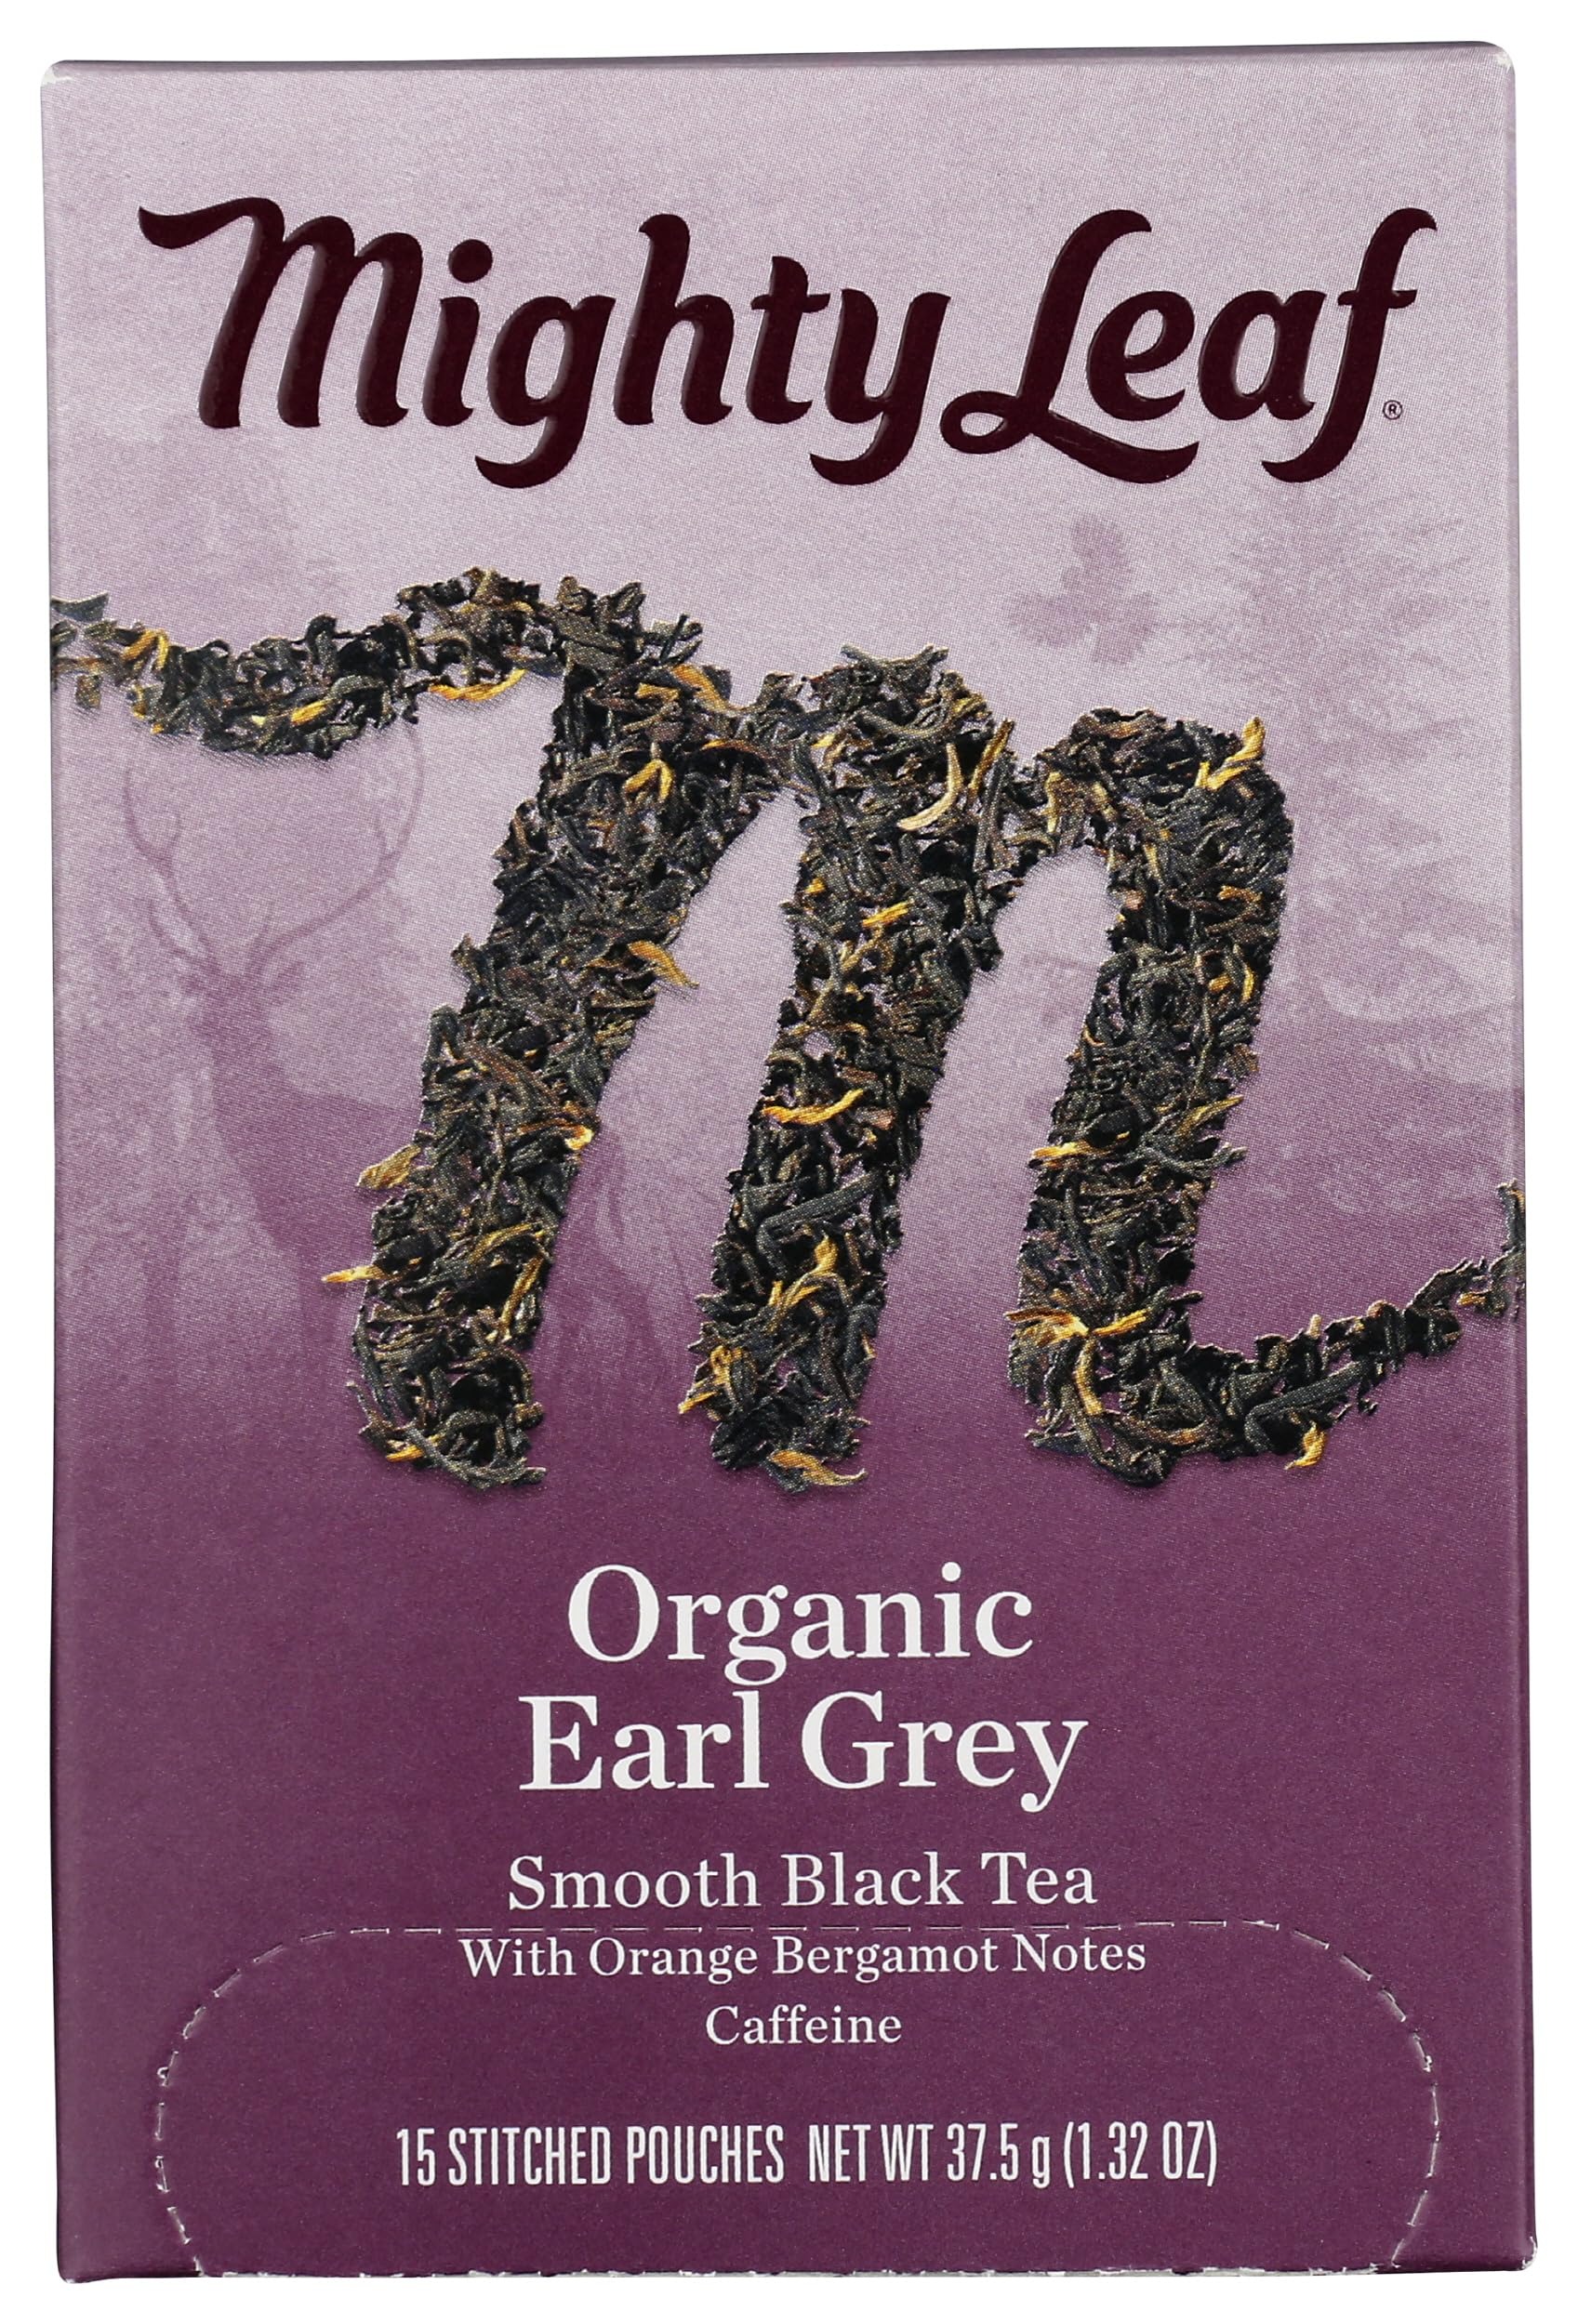
Item Name: Mighty Leaf Tea Organic Earl Grey Hand-Stitched Tea Bags, 15 ct
Bullet Point 1: BERGAMOT OIL: Bergamot oil is pressed from the rind of the fruit, then tumbled with the tea until the pungent aroma is absorbed.
Bullet Point 2: RICH AND CITRUSY: Our version of the historic English blend is rich, citrusy, and fit for a nobleman.
Bullet Point 3: SMOOTH AND SWEET: Predominantly using black tea from Yunnan province in China, the flavor of this classic Earl Grey is round, faintly toasty, smooth with a sweet/dry finish that is unique yet familiar.
Bullet Point 4: CAFFEINE LEVEL: Organic Earl Grey has a moderate caffeine level.
Bullet Point 5: CHINA ORIGIN: Bold black tea with orange bergamot notes
Value: 15.0
Unit: Count

Price: 12.92